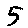
Label: 5